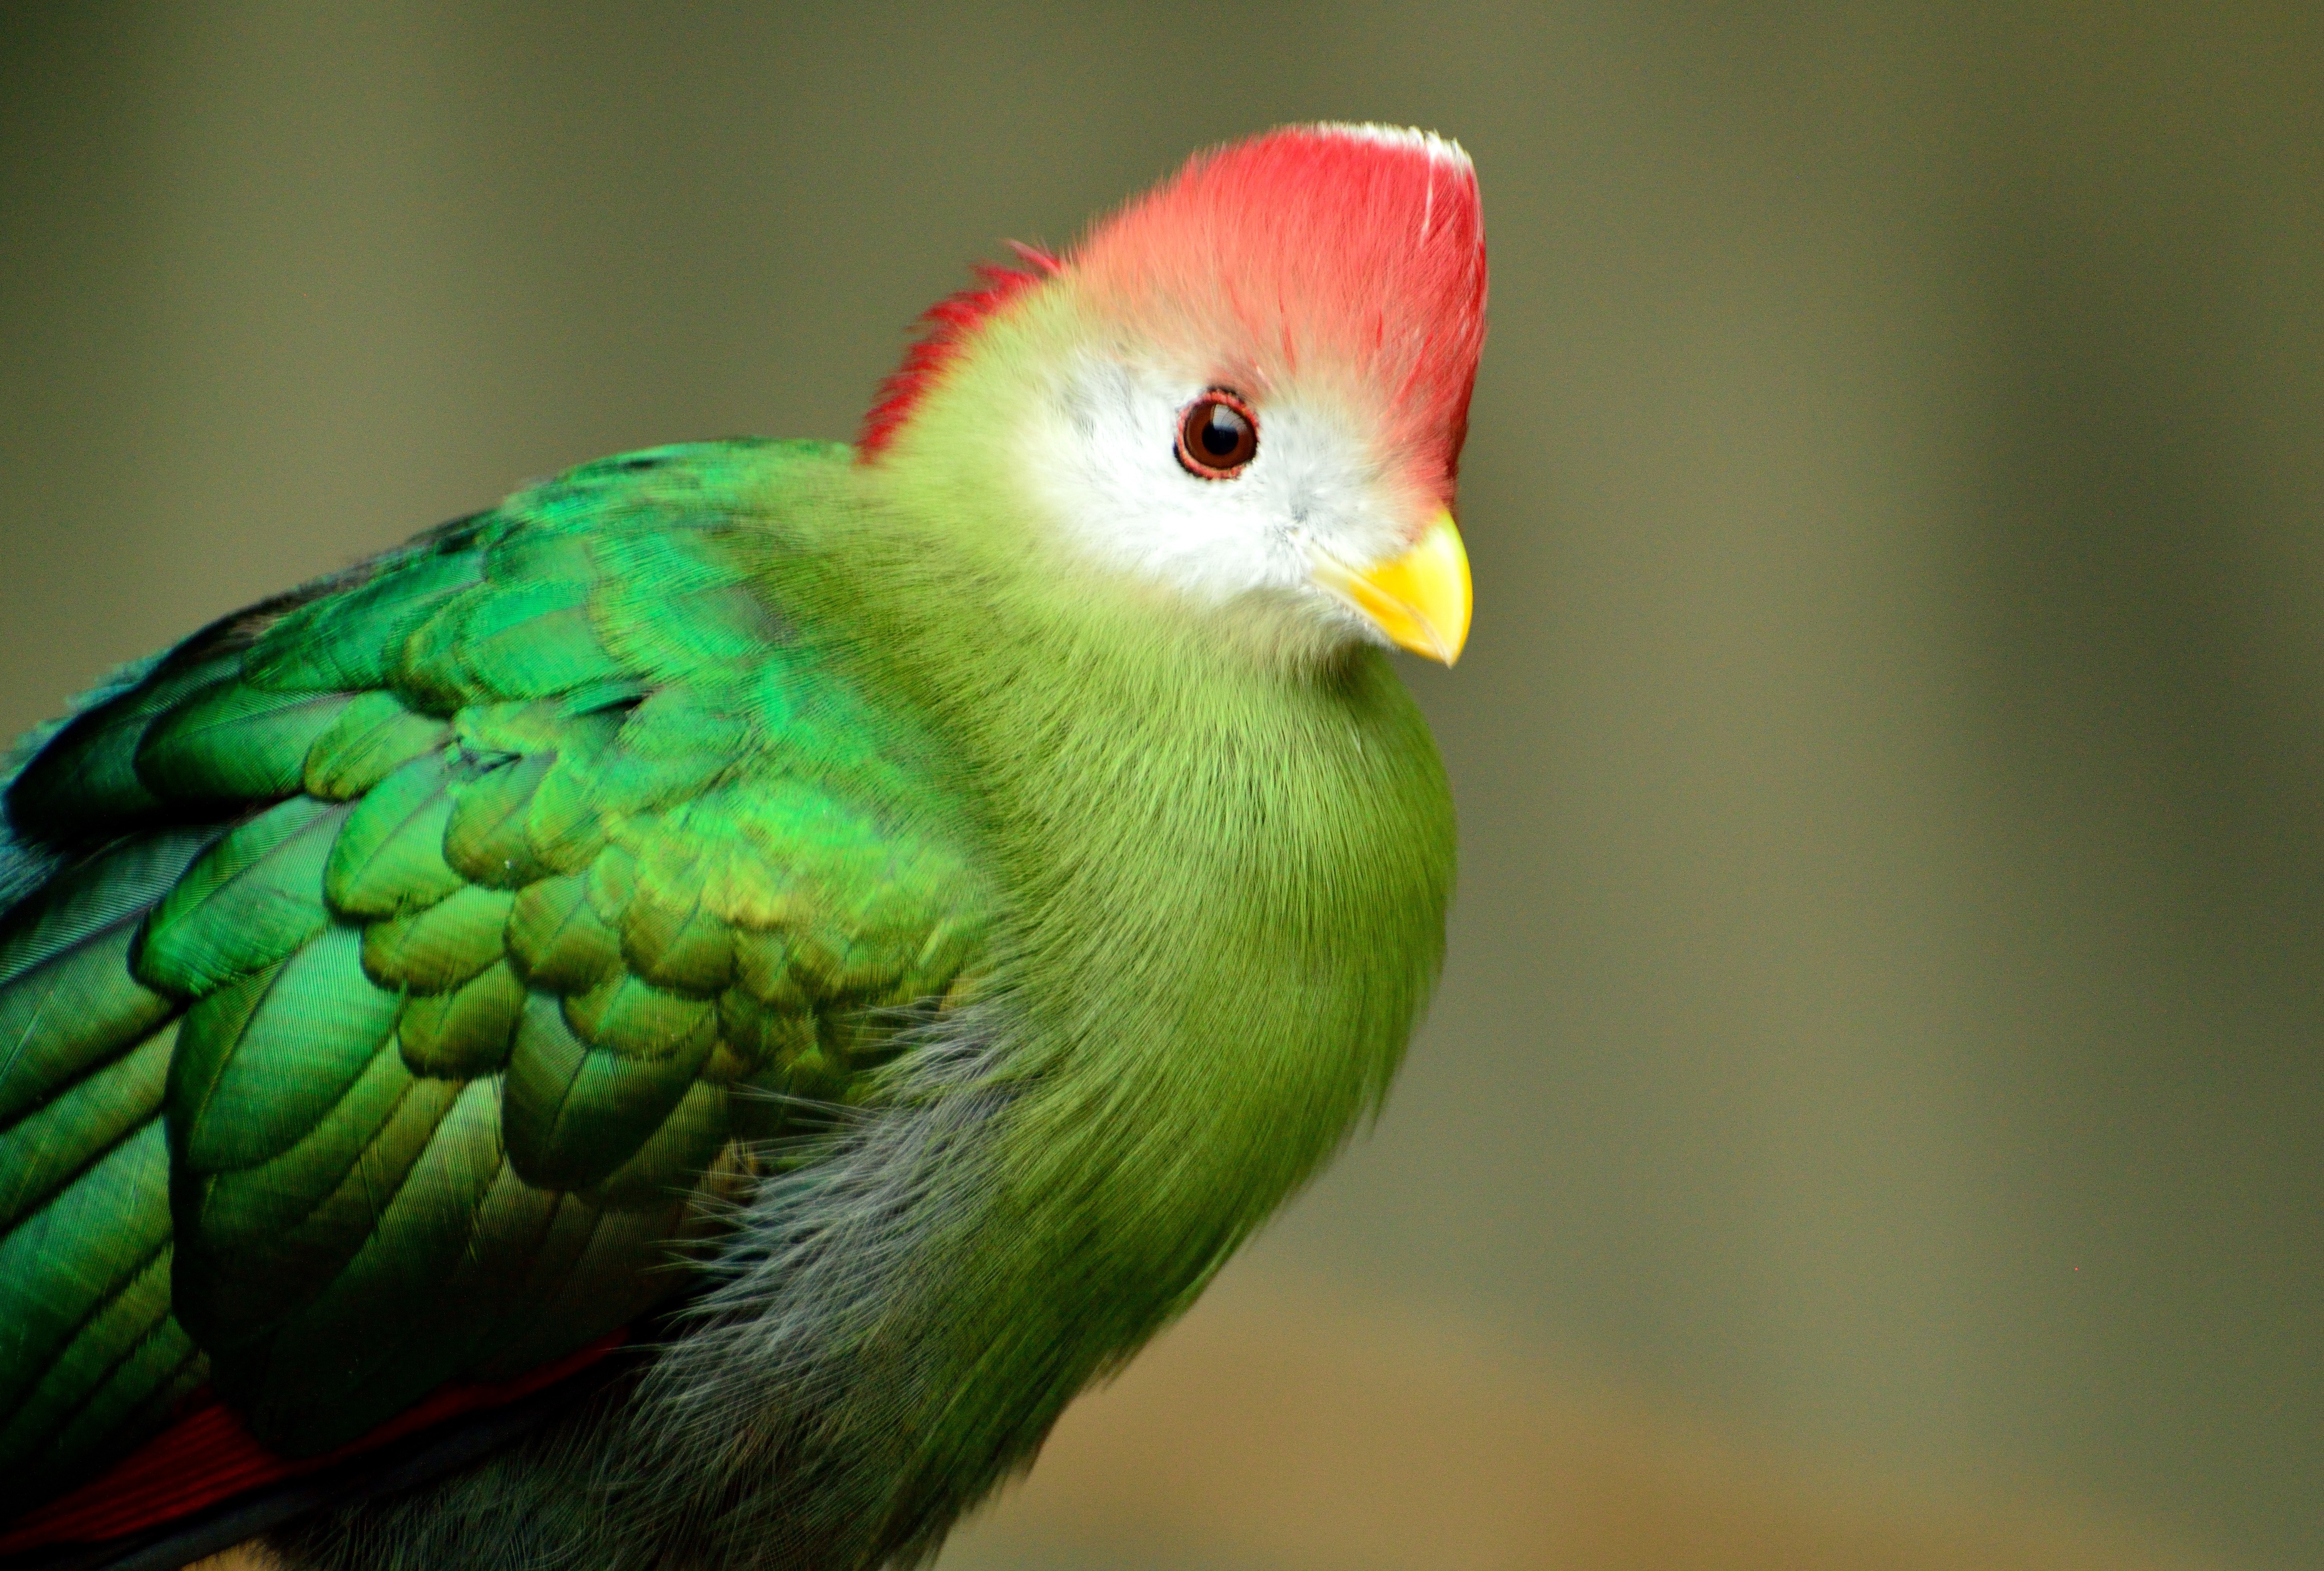
bird, wing, wildlife, green, beak, colorful, fauna, lorikeet, lovebird, close up, vertebrate, parrot, exotic, finch, parakeet, red green, common pet parakeet, red crested turaco